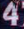
Number: 4